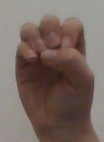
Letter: ha